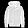
Label: Coat